Answer in natural language. Consider the 3D positions of the objects in the scene and not just the 2D positions in the image. Is the centerpoint of  chair at a higher height than brown top white leg dining table? Choose between the following options: no or yes
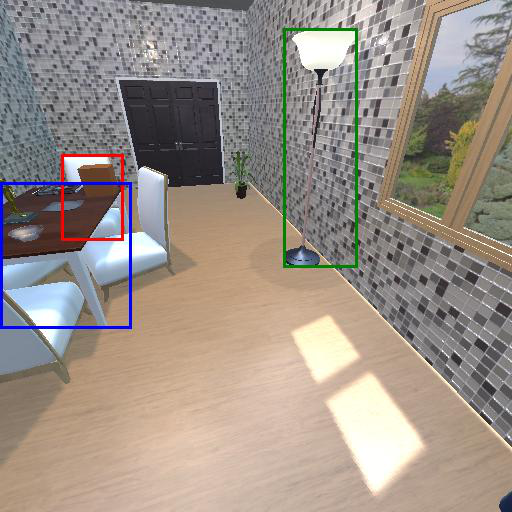
<answer>yes</answer>